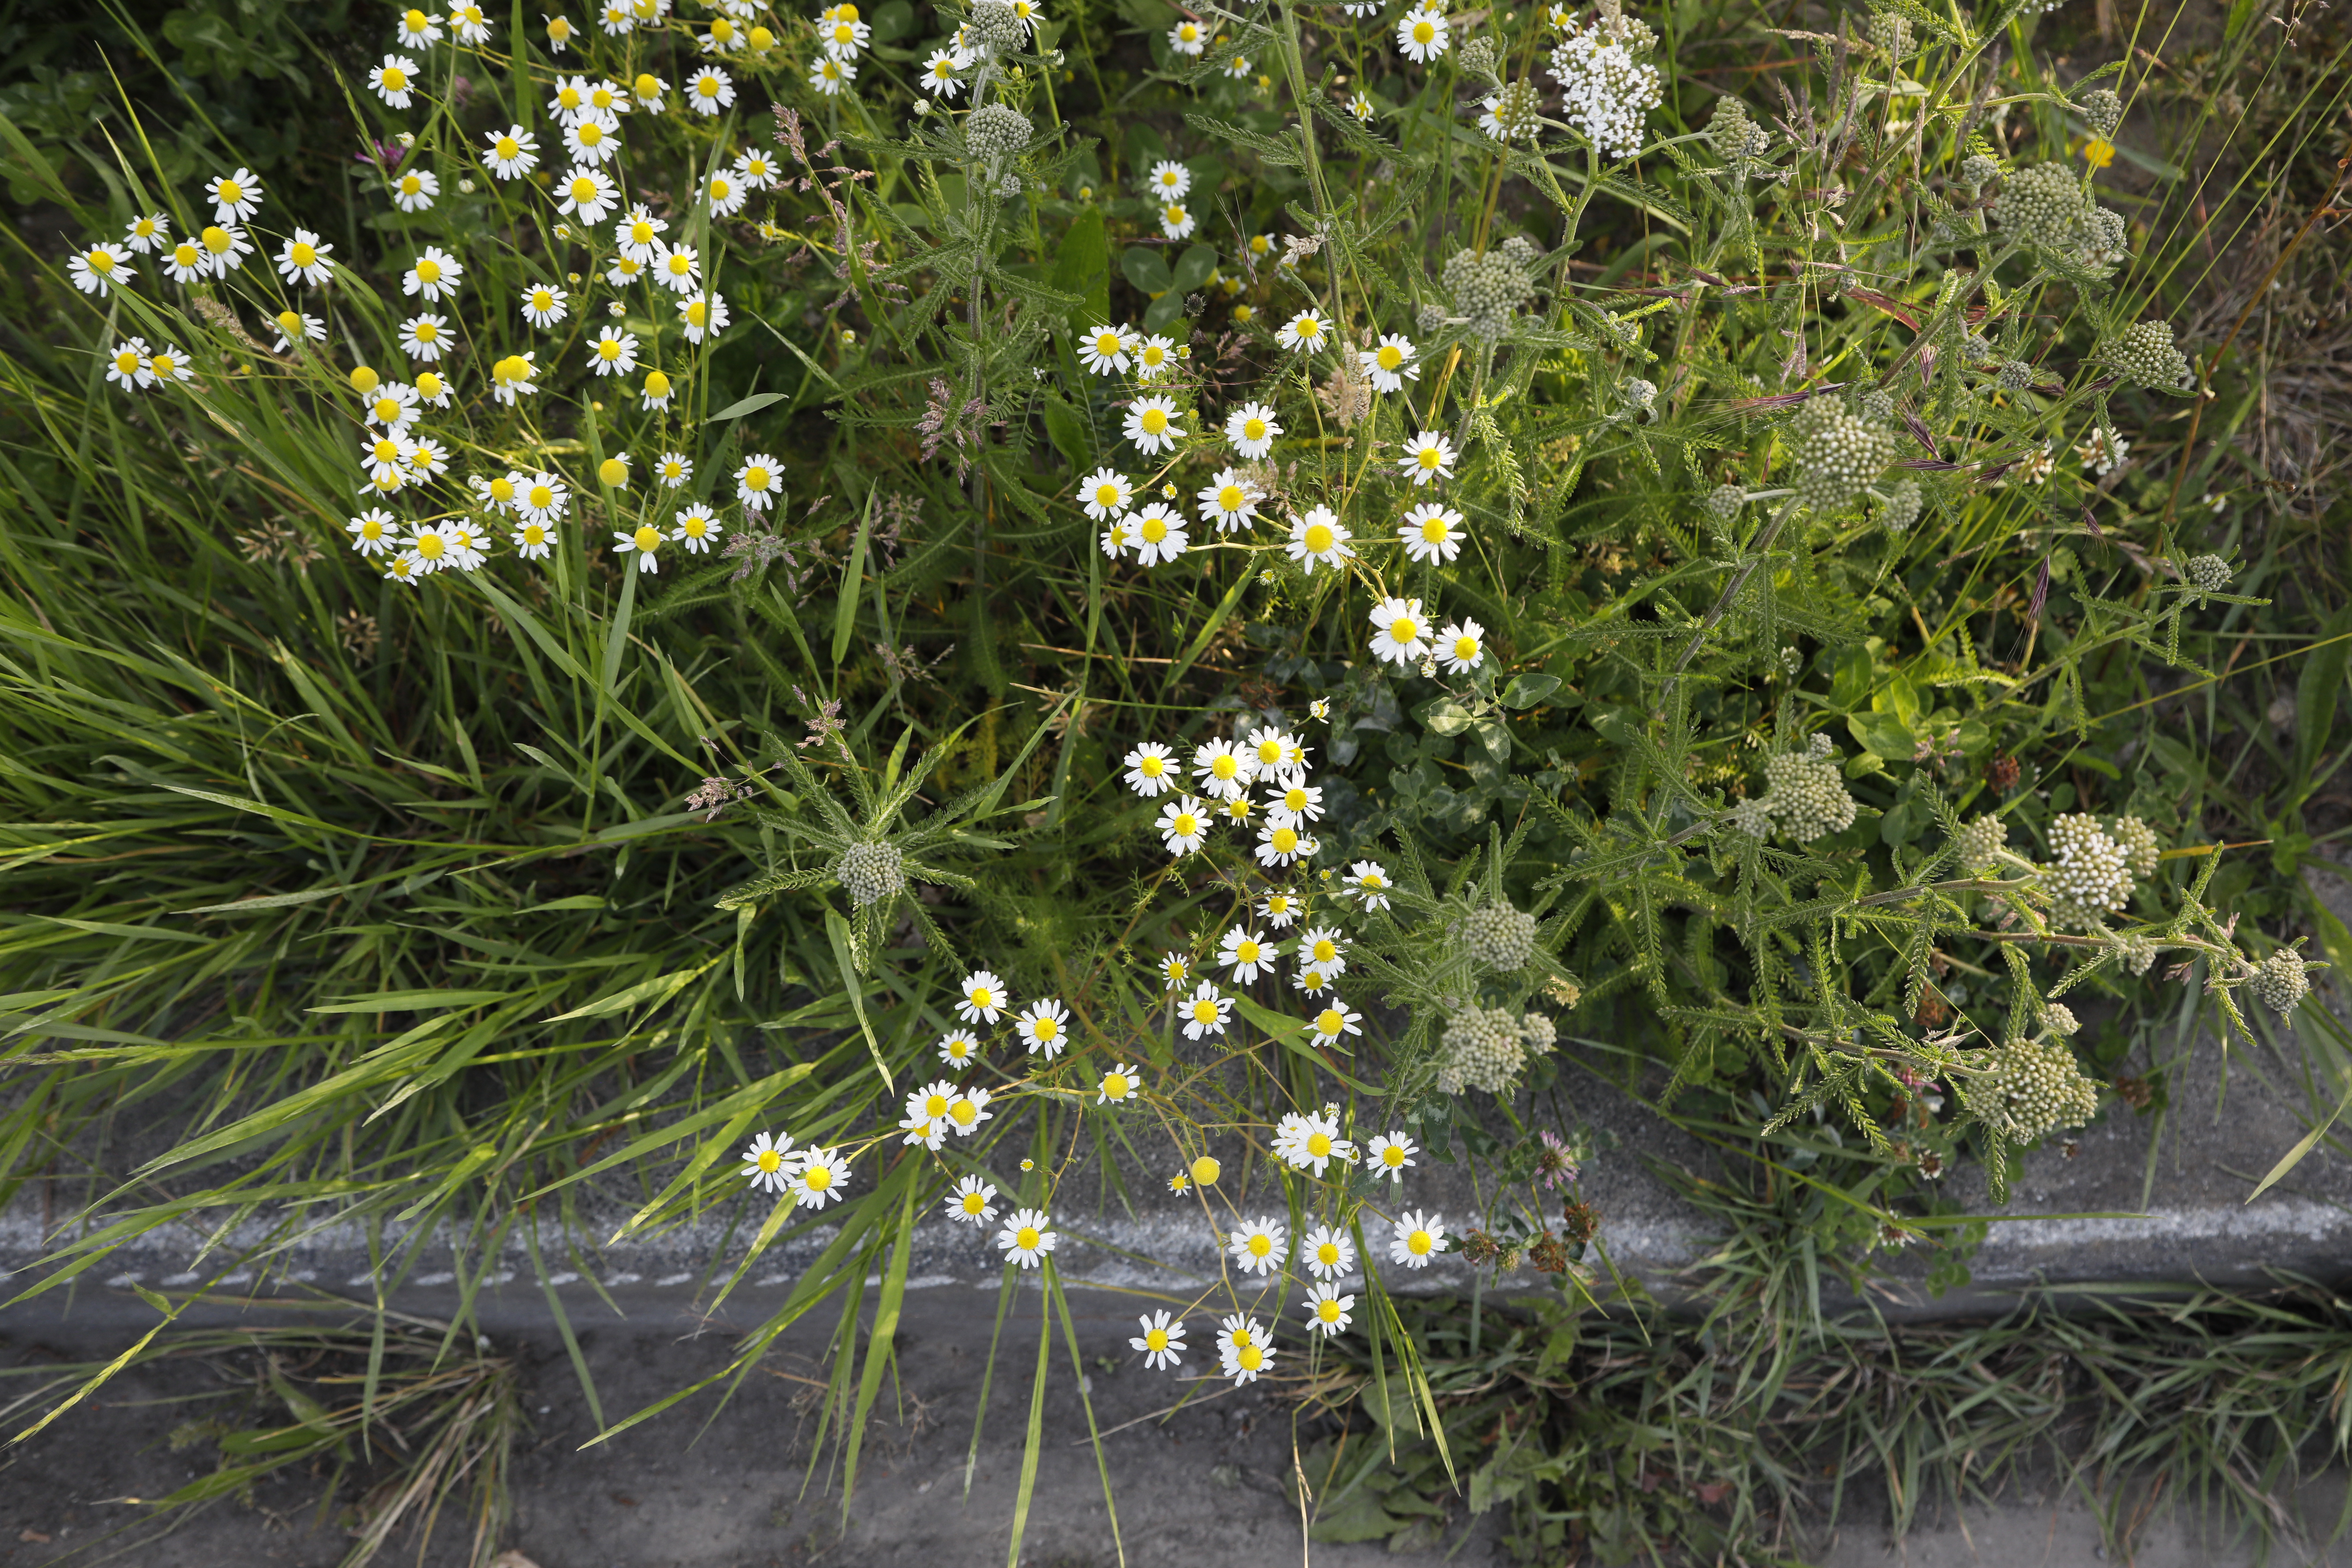
Plant species: Chamomile * (aggregate), Trifolium pratense, Trifolium repens